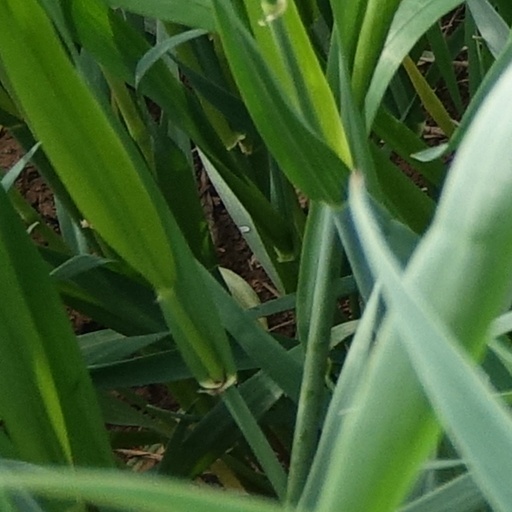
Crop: wheat